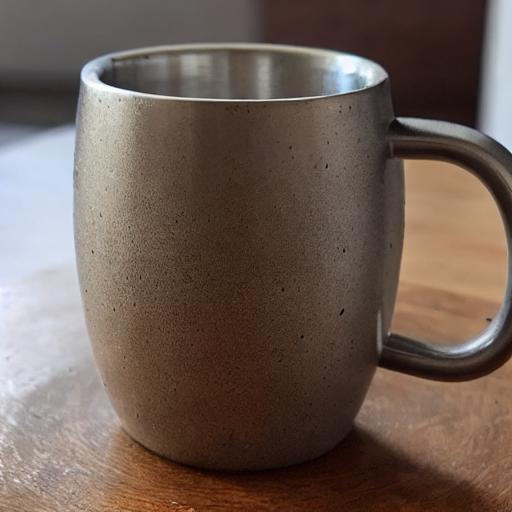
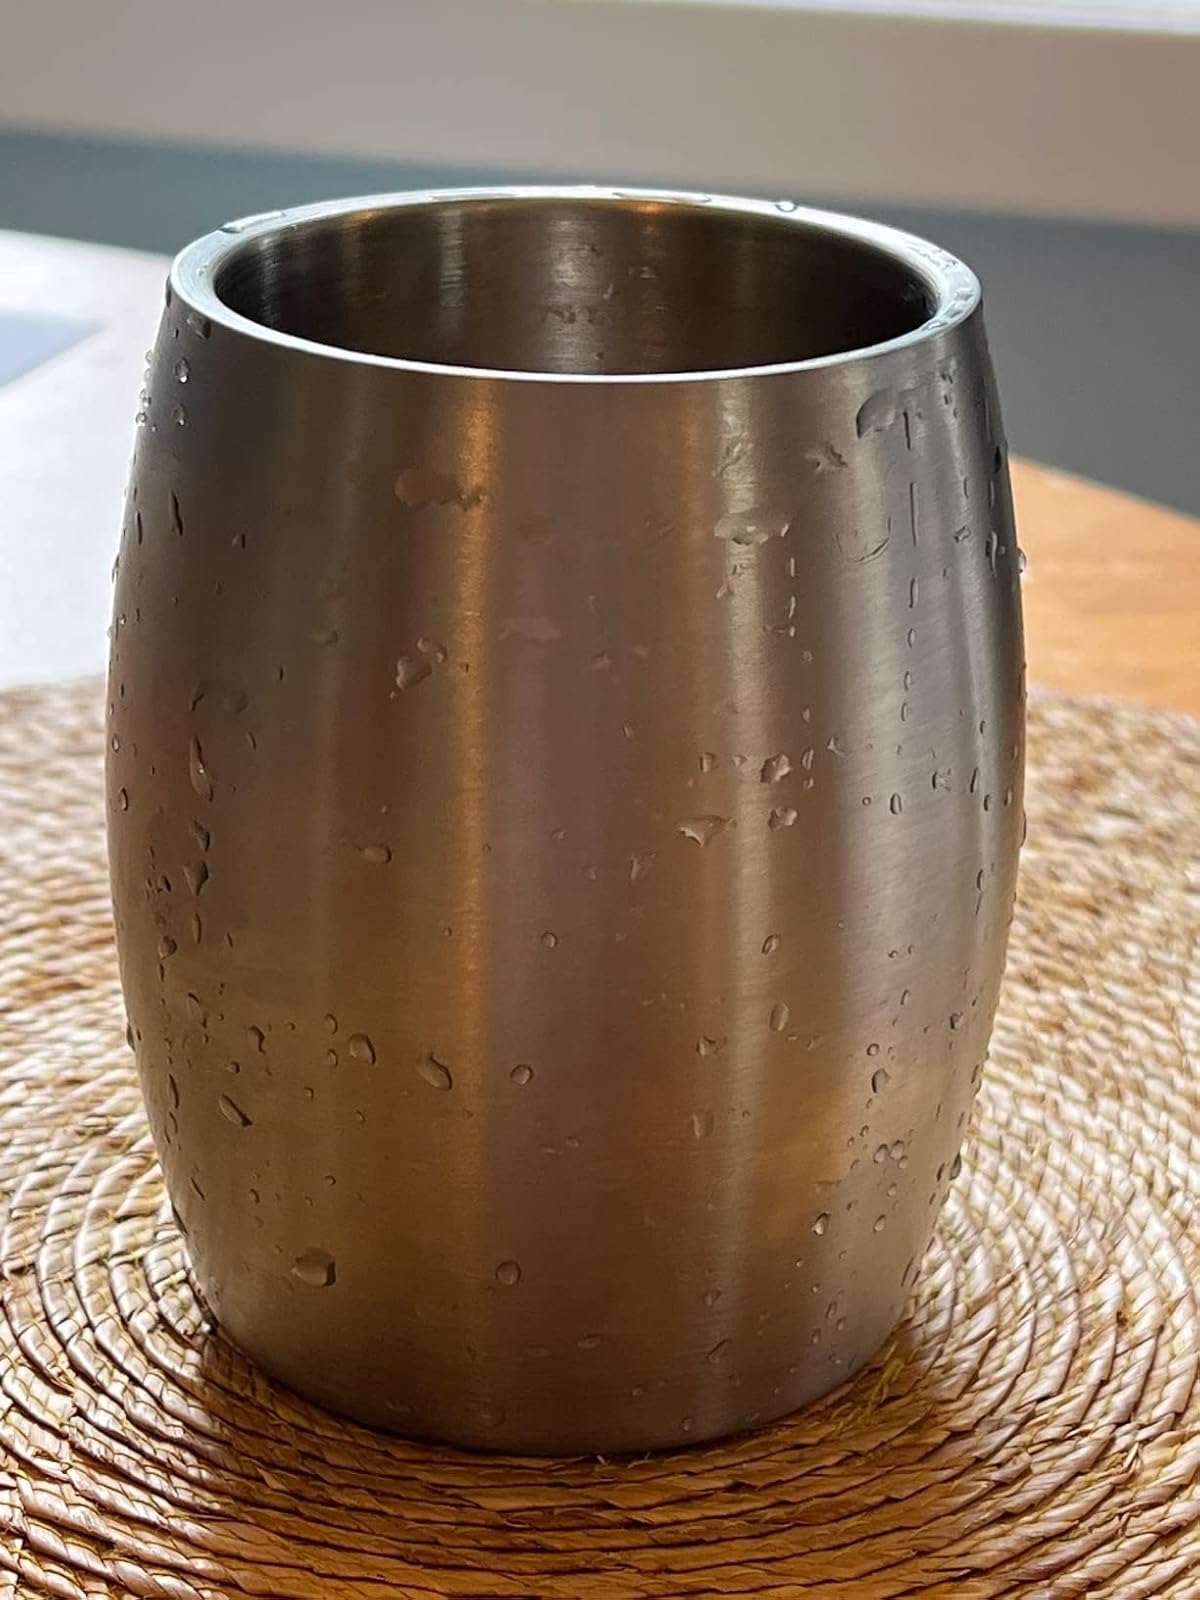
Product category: items_mug
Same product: no